August 2007 lunar eclipse

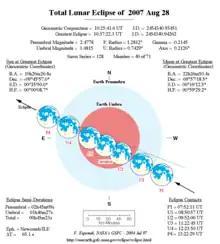
NASA chart of the eclipse

Shown below is a table displaying details about this particular lunar eclipse. It describes various parameters pertaining to this eclipse.